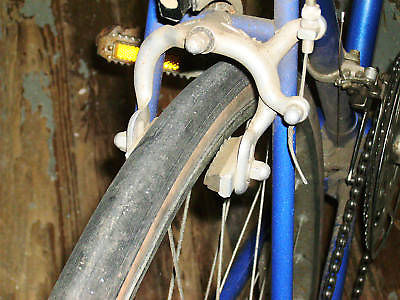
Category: bicycle